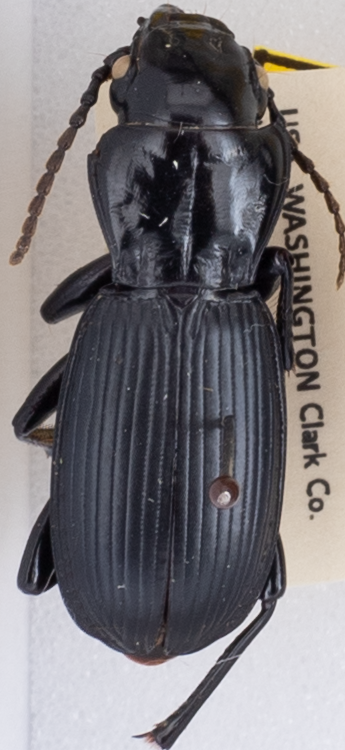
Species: Pterostichus lama
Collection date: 2019-05-28
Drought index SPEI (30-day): -1.28
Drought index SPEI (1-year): -2.09
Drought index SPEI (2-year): -2.09